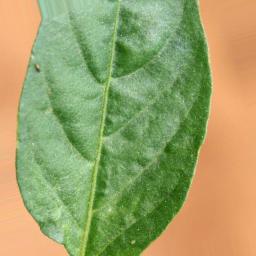
Label: mites_and_trips